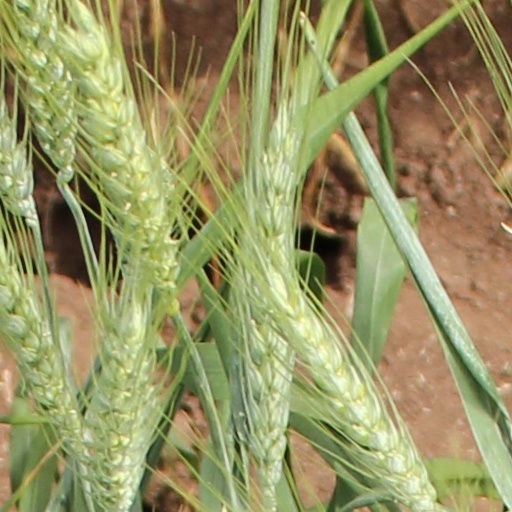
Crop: wheat